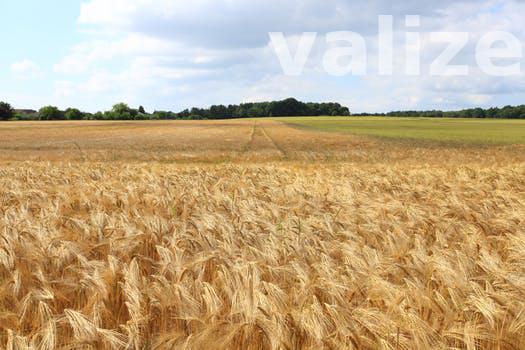
Label: Watermark